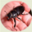
Label: beetle